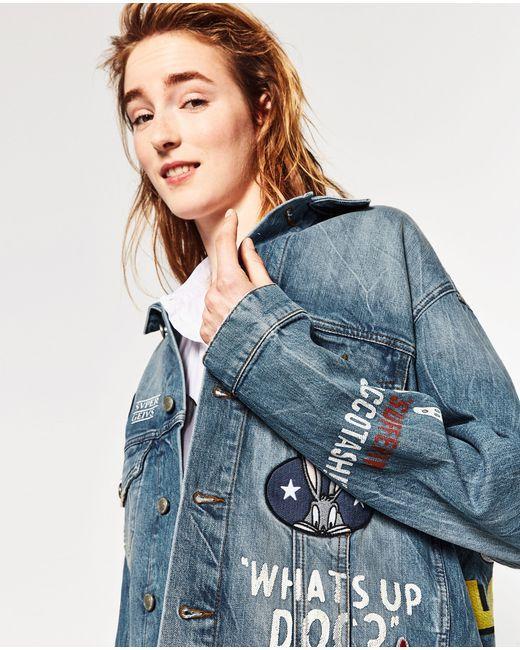
Damen Looney Tunes blaue Jeansjacke mit langen Ärmeln